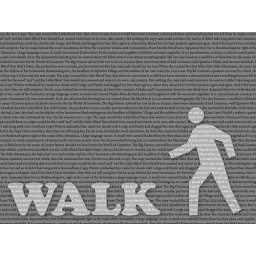
A walking sign with random text in the background